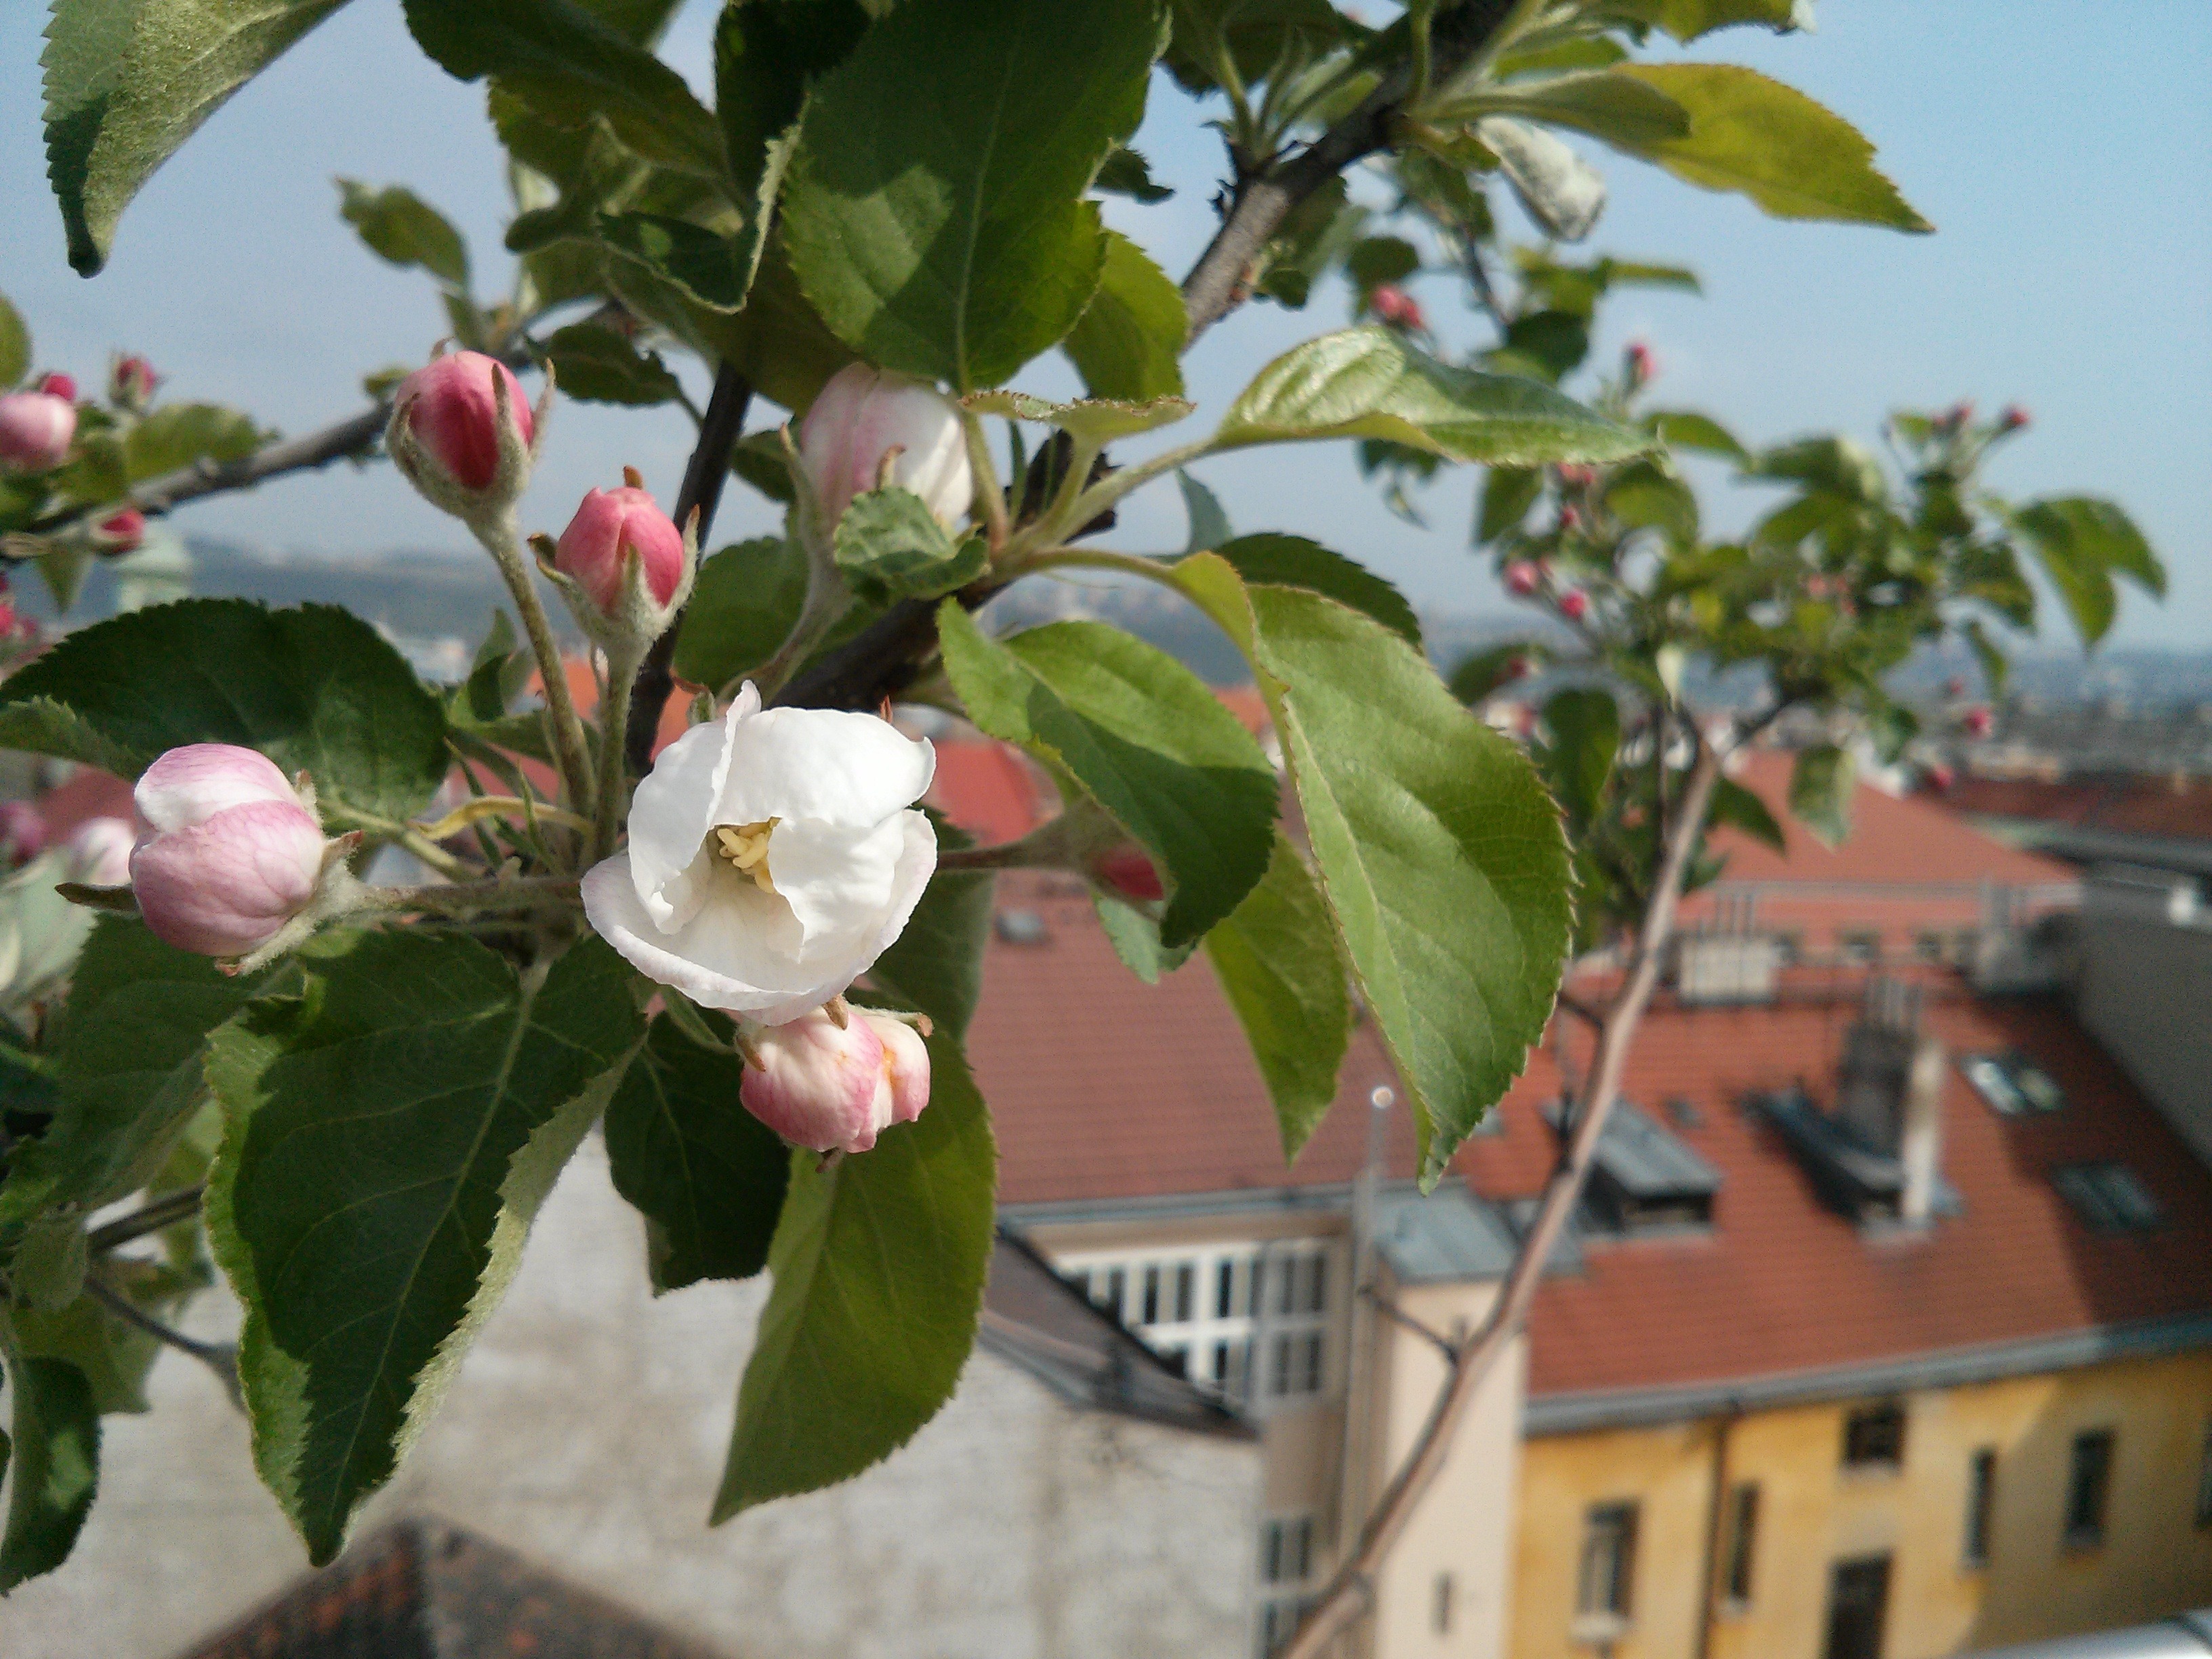
apple, tree, nature, branch, blossom, plant, flower, bloom, food, spring, produce, botany, blooming, garden, flora, flowers, terrace, blooms, apple tree, apple blossom, flowering plant, apple tree blossom, land plant, rooftop terrace